Jerome Aloysius Daugherty Sebastian

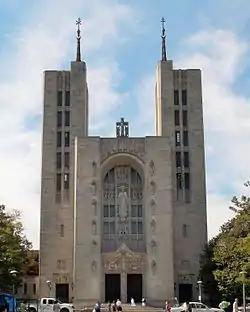
Cathedral of Mary our Queen, Baltimore, Maryland (2015)

On December 22, 1953, Sebastian was appointed as an auxiliary bishop of Baltimore and titular bishop of Baris in Hellesponto by Pope Pius XII. He received his episcopal consecration on February 24, 1954, from Archbishop Amleto Giovanni Cicognani, with Bishops John Joyce Russell and Lawrence Shehan serving as co-consecrators, at the Basilica of the Assumption of the Blessed Virgin Mary in Baltimore He also served as vicar general of the archdiocese. He consecrated the Cathedral of Mary Our Queen on October 13, 1959.